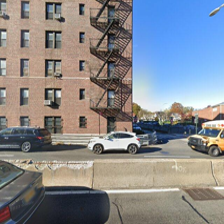
Label: streetView